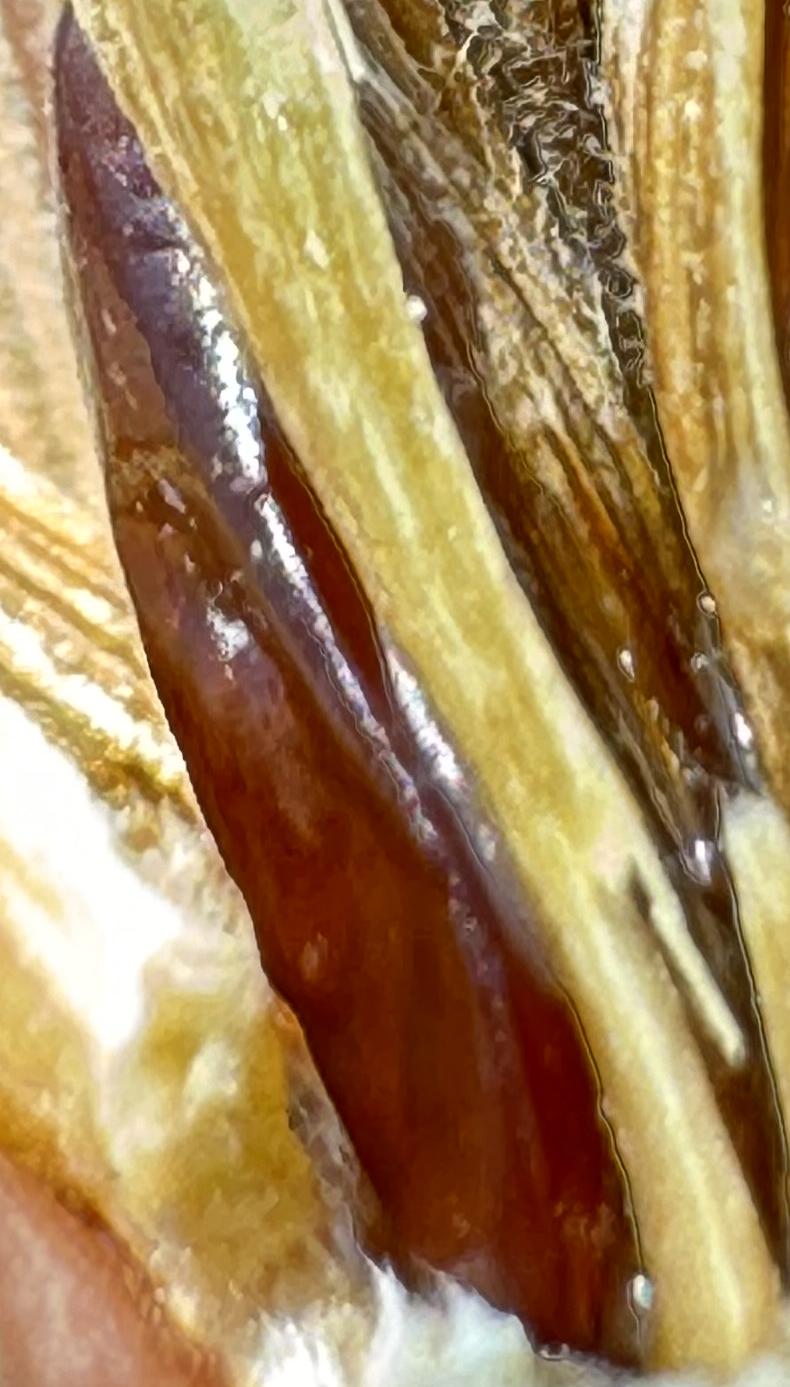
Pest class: hessian_fly